1946 Madras Presidency Legislative Assembly election

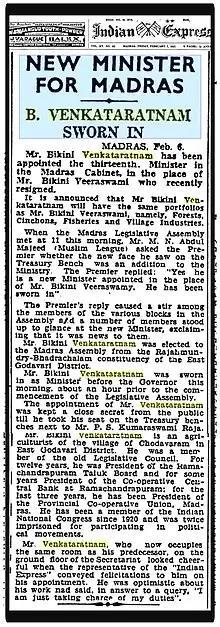

Bikkina Venkata Ratnam is the thirteenth Minister within the Madras Cabinet. He succeeded Bikkina Veeraswami, who resigned. Venkata Ratnam holds ministerial responsibilities for Forests, Cinchona, Fisheries, and Village Industries. His appointment surprised many members during the Madras Legislative Assembly session.